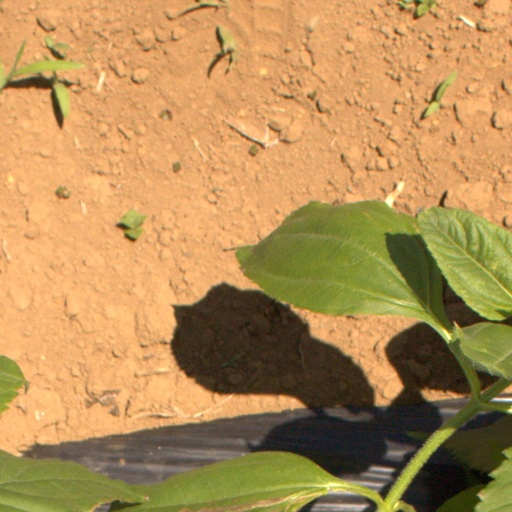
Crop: Jerusalem artichoke